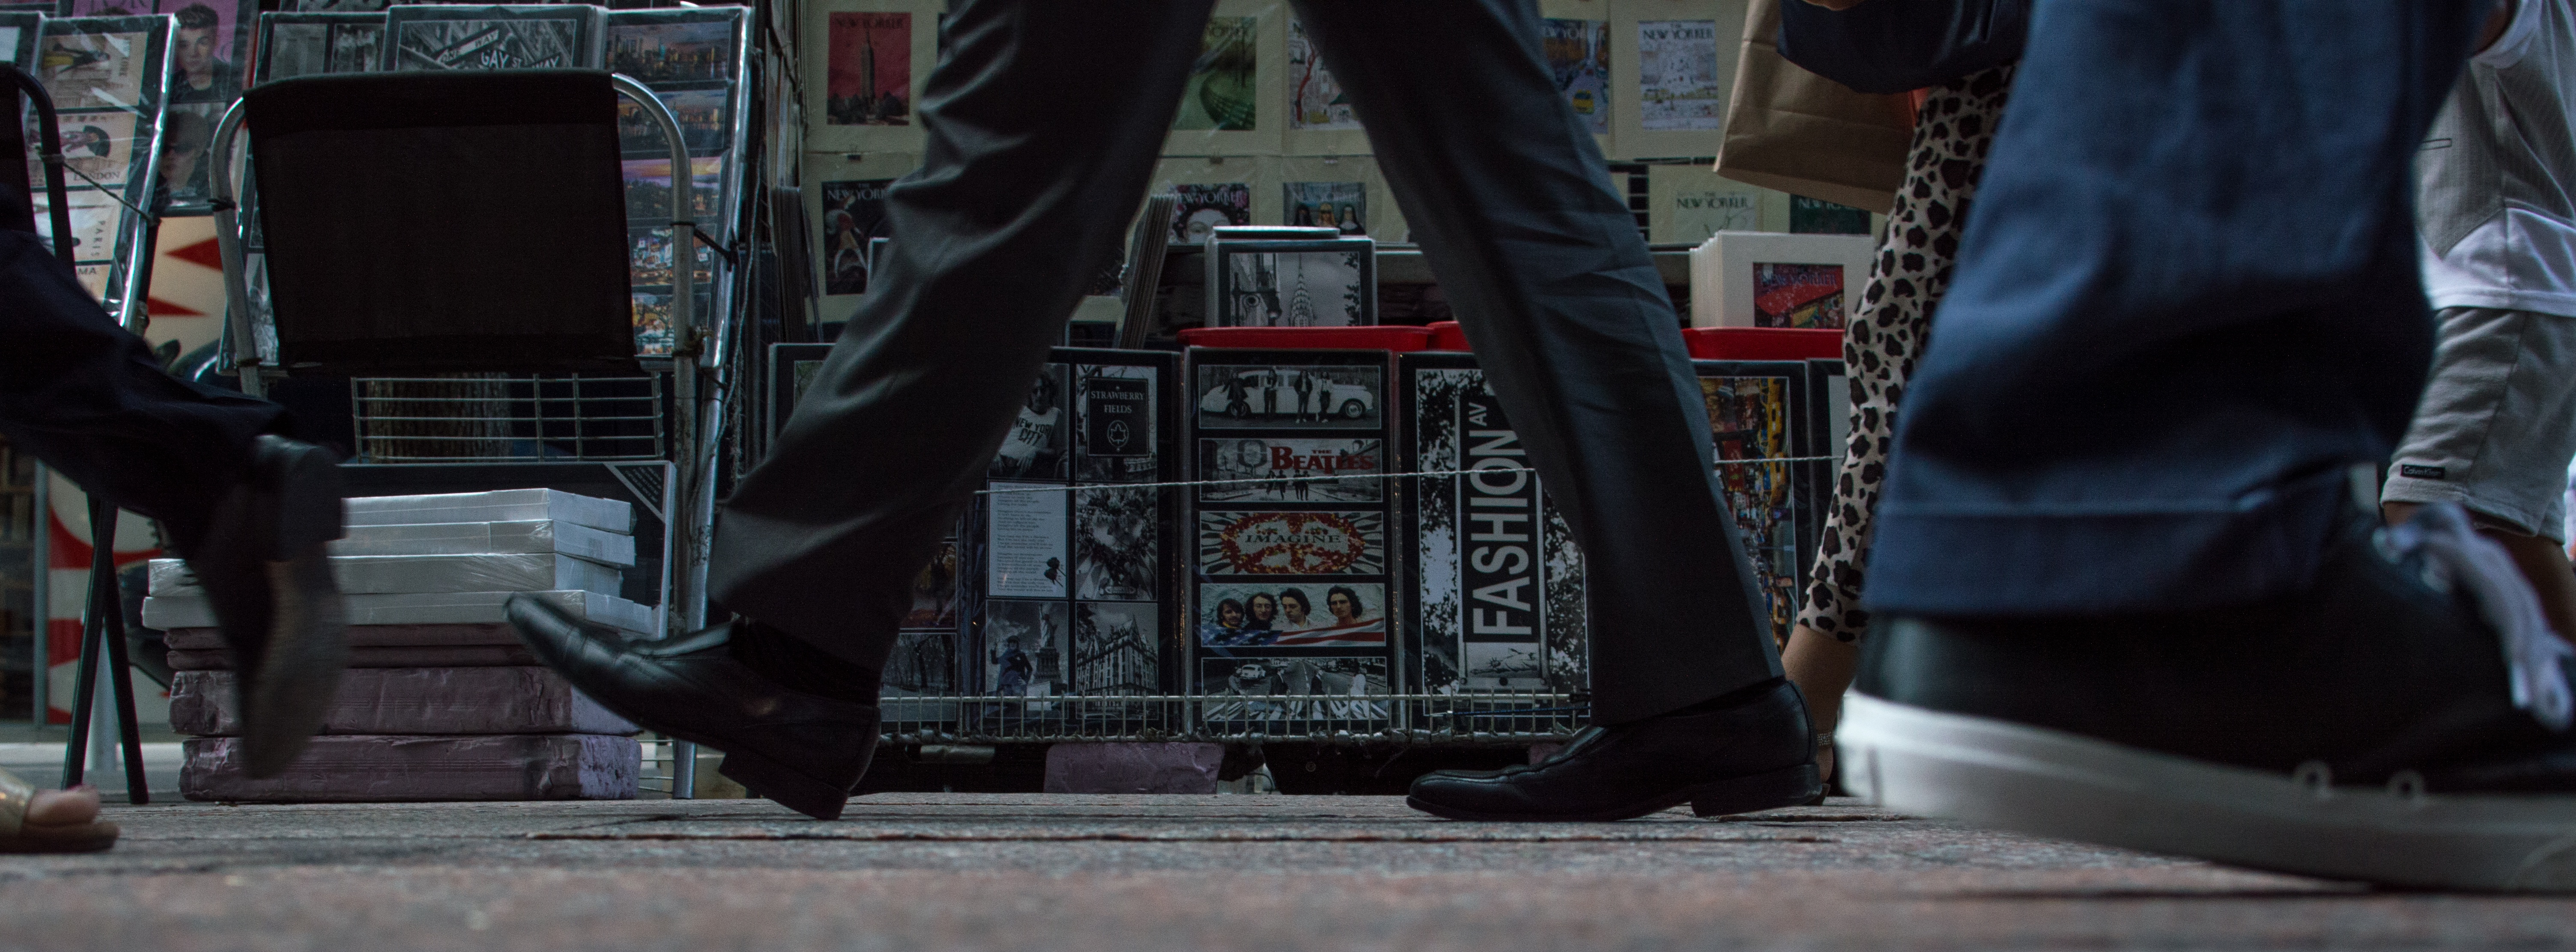
pedestrian, walking, street, feet, city, urban, screenshot